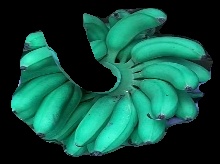
Variety: rasbale
Grade: grade1